Nash Rambler straight-six engine

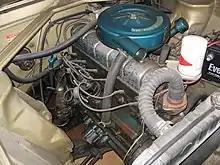
The 196ci OHV engine in a 1964 Rambler American

The Nash Rambler engine is a family of straight-six engines that were produced by Nash Motors and then American Motors Corporation (AMC), and used in Nash, Rambler, and AMC passenger cars from 1940 through 1965. It was succeeded by the AMC straight-6 engine in 1964, a completely new design. The engine evolved in several displacements and was built with two different valvetrains. The engine was originally of a flathead layout; an OHV version was introduced in 1956 although the flathead continued to be available. A version of the OHV engine with an aluminum block was introduced in 1961.